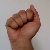
The image shows a hand gesture representing the letter 'A' in Indian Sign Language.